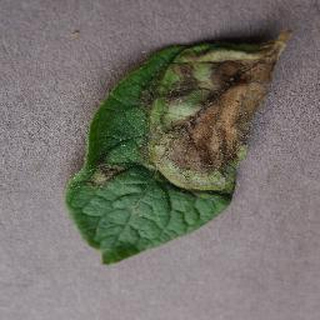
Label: potato_late_blight